Lucien Bouchard

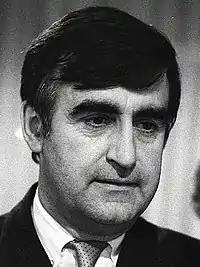
Bouchard in 1990

Soon afterward, Bouchard declared himself a sovereigntist and sent a message of support to the PQ, which was holding an anniversary meeting in his riding.